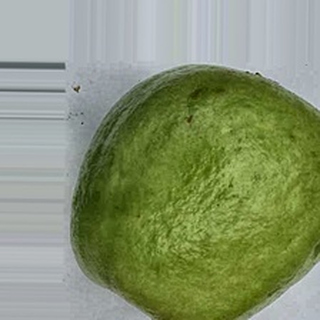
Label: healthy_guava